Education in Romania

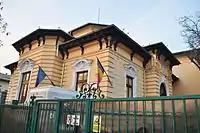
Kindergarten No. 73 on Splaiul Independenței, Bucharest

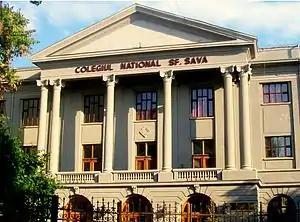
Saint Sava National College, one of the most prestigious high schools in Romania

Education in Romania is based on a free-tuition, egalitarian system. Access to free education is guaranteed by Article 32 in the Constitution of Romania. Education is regulated and enforced by the Ministry of National Education. Each step has its own form of organization and is subject to different laws and directives. Since the downfall of the communist regime, the Romanian educational system has gone through several reforms.